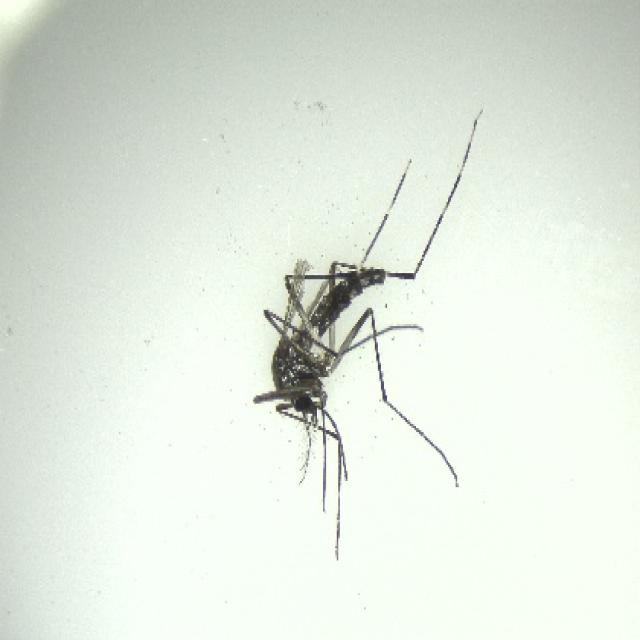
Species: aedes_albopictus